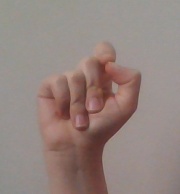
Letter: fa